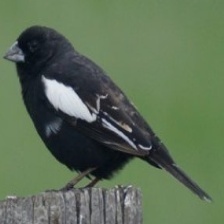
Species: LARK BUNTING
Scientific name: CALAMOSPIZA MELANOCORYS
ImageNet parent category: indigo_bunting